Chin Swee Caves Temple

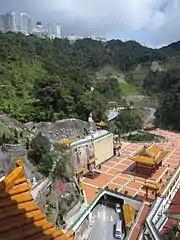
Panoramic view from the temple towards Genting Highlands Resort.

After completing the construction of Genting Highlands Resort in 1975, which at that time consisted only of a hotel with a small casino, Lim Goh Tong began the construction of the temple. He gathered a group of friends, many from his own Anxi clan with shared ancestry in the village of Penglai in Fujian Province, China, and established the Chin Swee Temple Society. Leading by example, Lim donated a 28-acre plot of land for the temple's construction. His companies, Resorts World Bhd and Genting Berhad, contributed RM8.1 million to the building fund. The late Lim was elected as the Chairman of the society while his son, Lim Kok Thay was appointed as its Deputy Chairman.